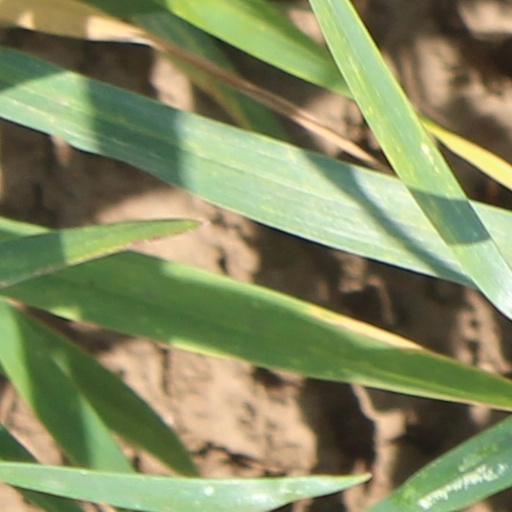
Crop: wheat